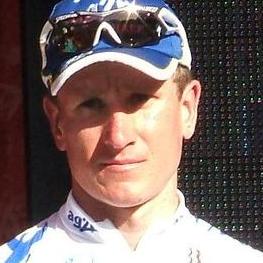
Age: 27